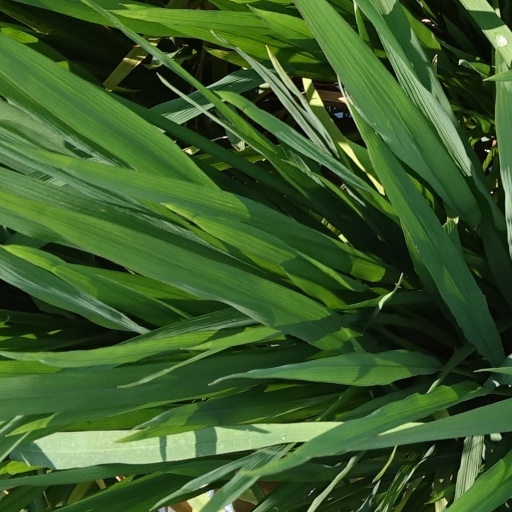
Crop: rice